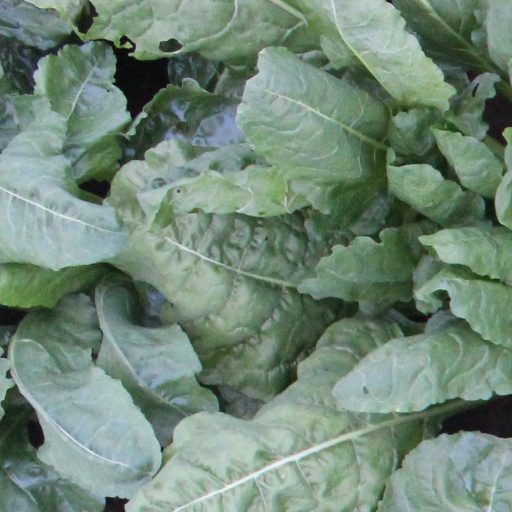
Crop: sugar beet